Tiberiu Popoviciu High School of Computer Science

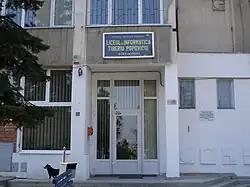
Tiberiu Popoviciu High School's main entrance

Tiberiu Popoviciu High School of Computer Science is located at 140–142 Calea Turzii in Cluj-Napoca, Romania.